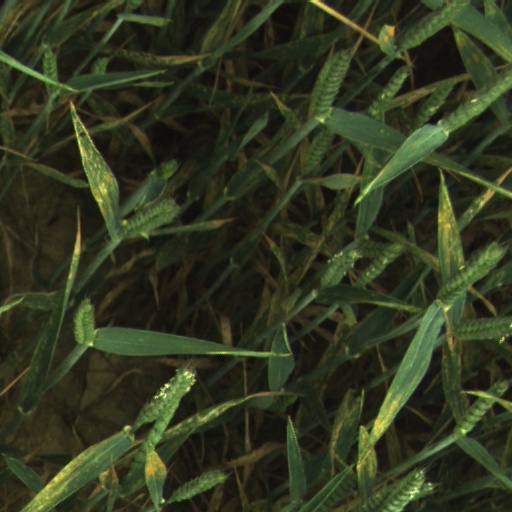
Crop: wheat